Adolf Kober

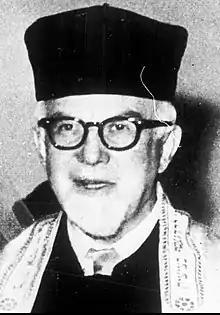
Adolf Kober

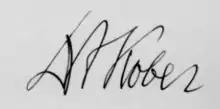
Adolf Kober's Signature

Adolf Kober (3 September 1879 in Beuthen, Oberschlesien; 30 December 1958 in New York City) was a rabbi and a historian.